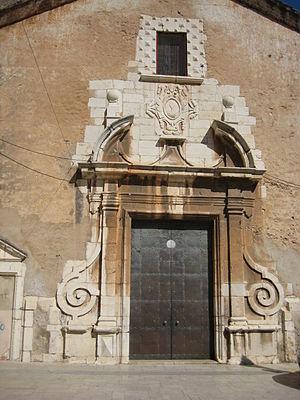
L'église Sant Bartomeu, de style baroque, est un lieu de culte catholique situé au centre de la commune de Benicarló, et est le siège d'une paroisse du diocèse de Tortosa.